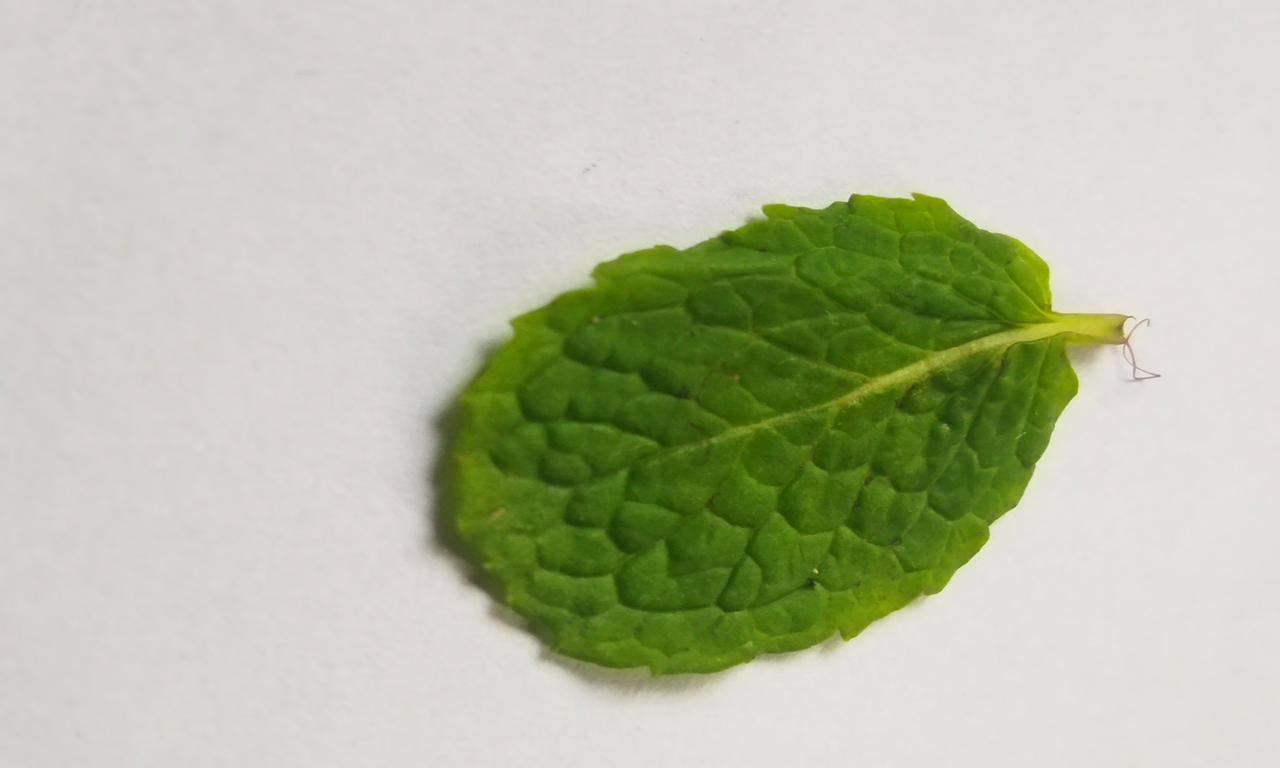
Label: Fresh